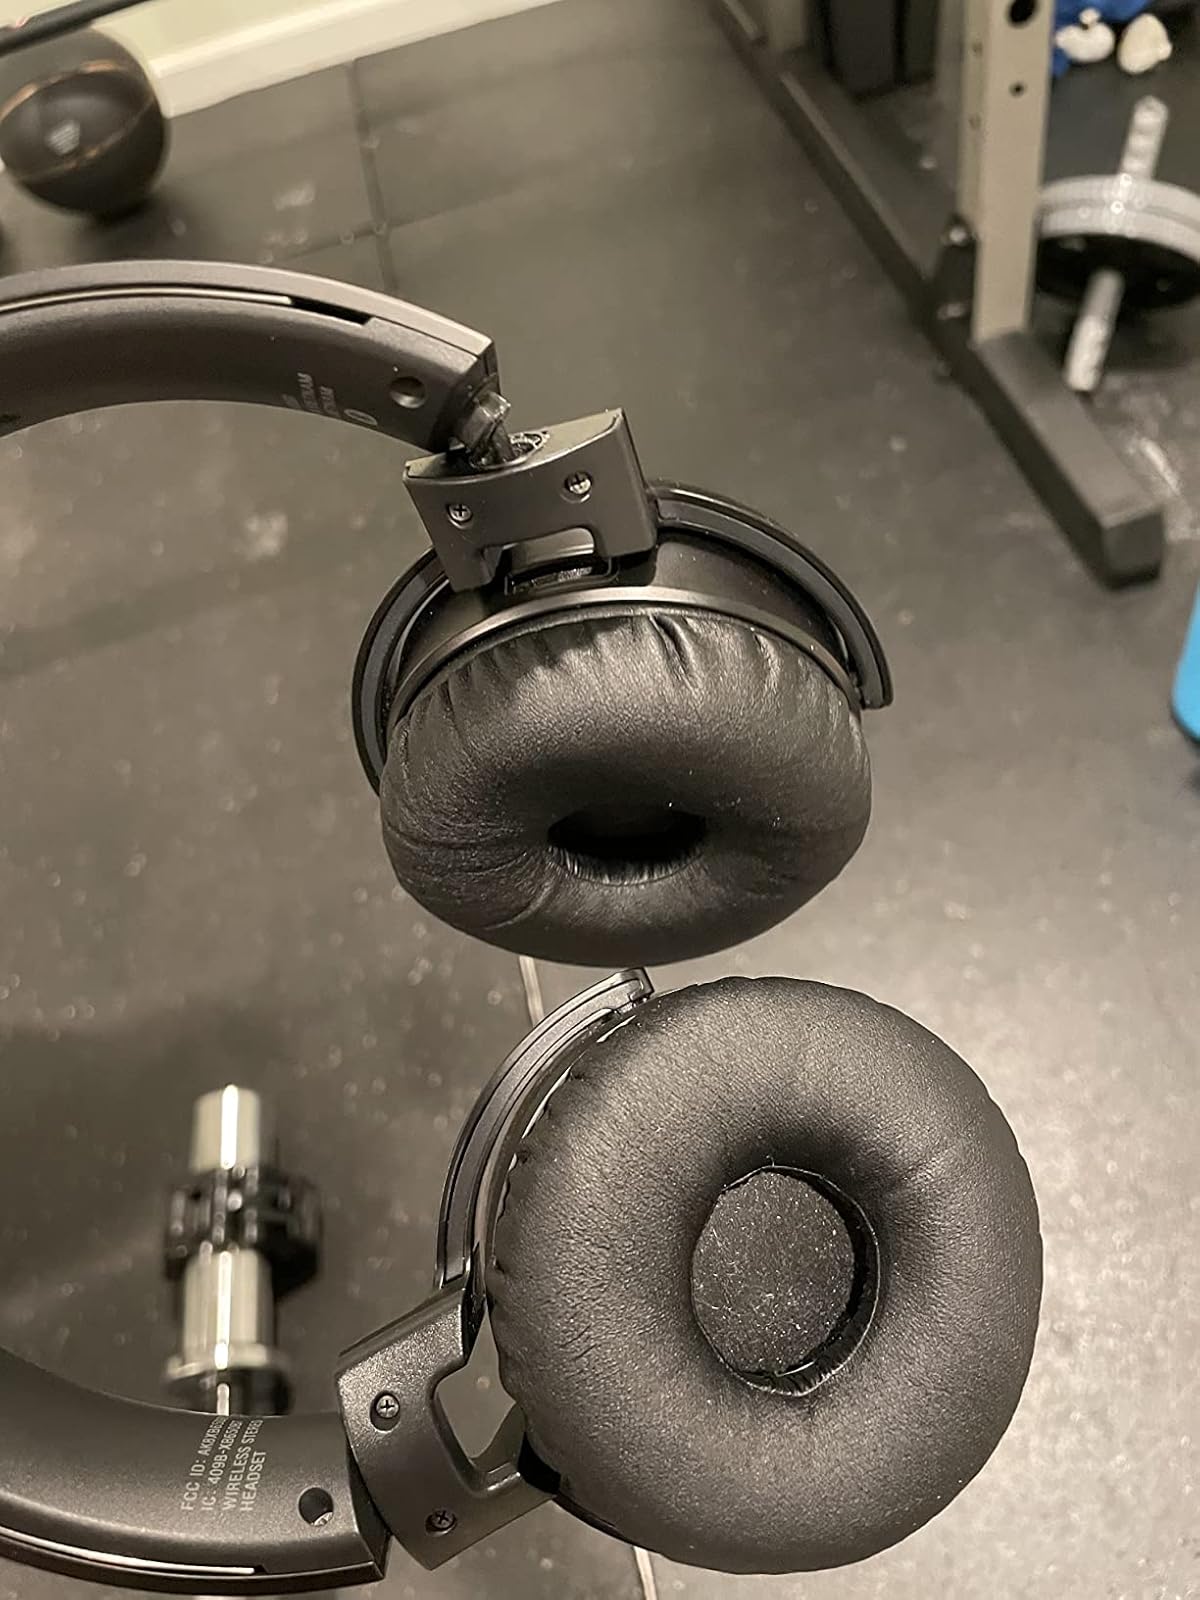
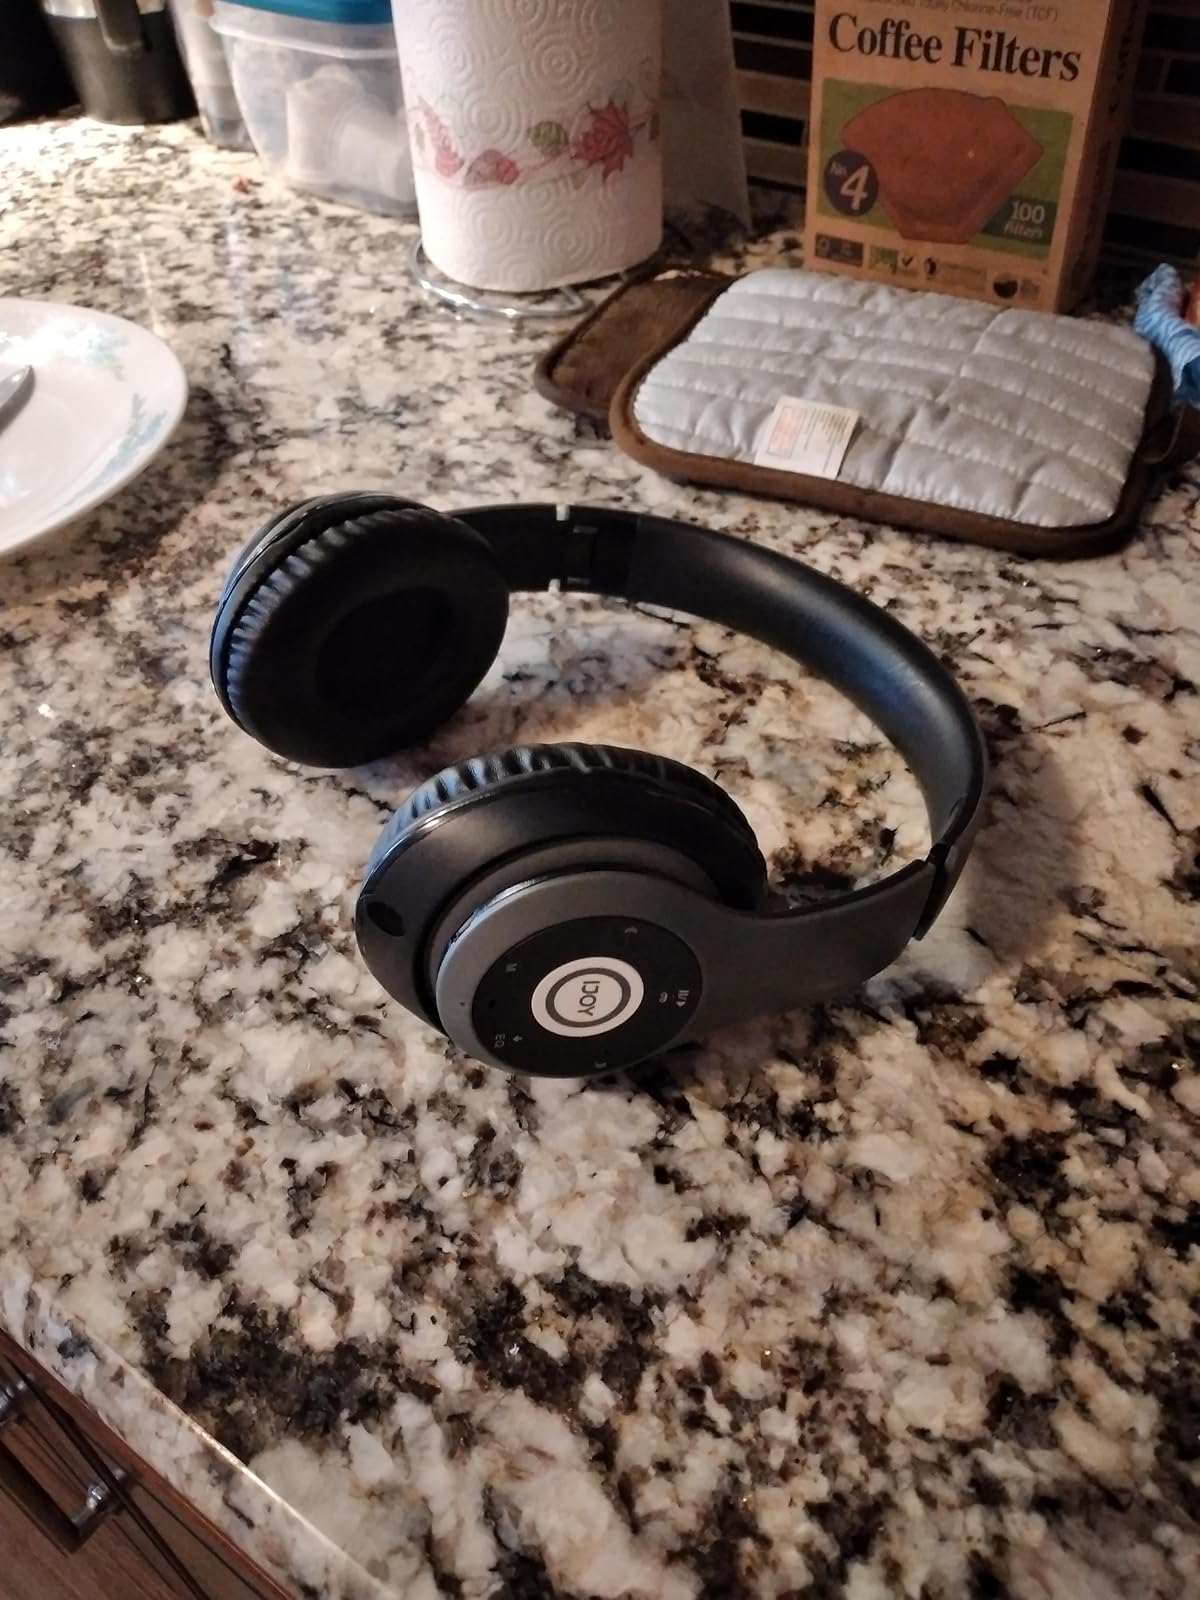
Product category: headphones
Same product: no